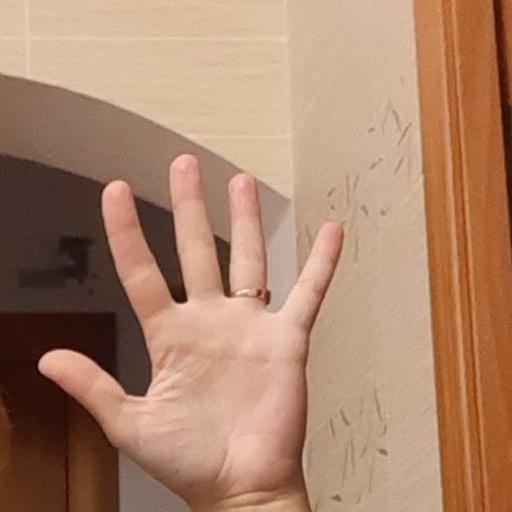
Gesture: palm